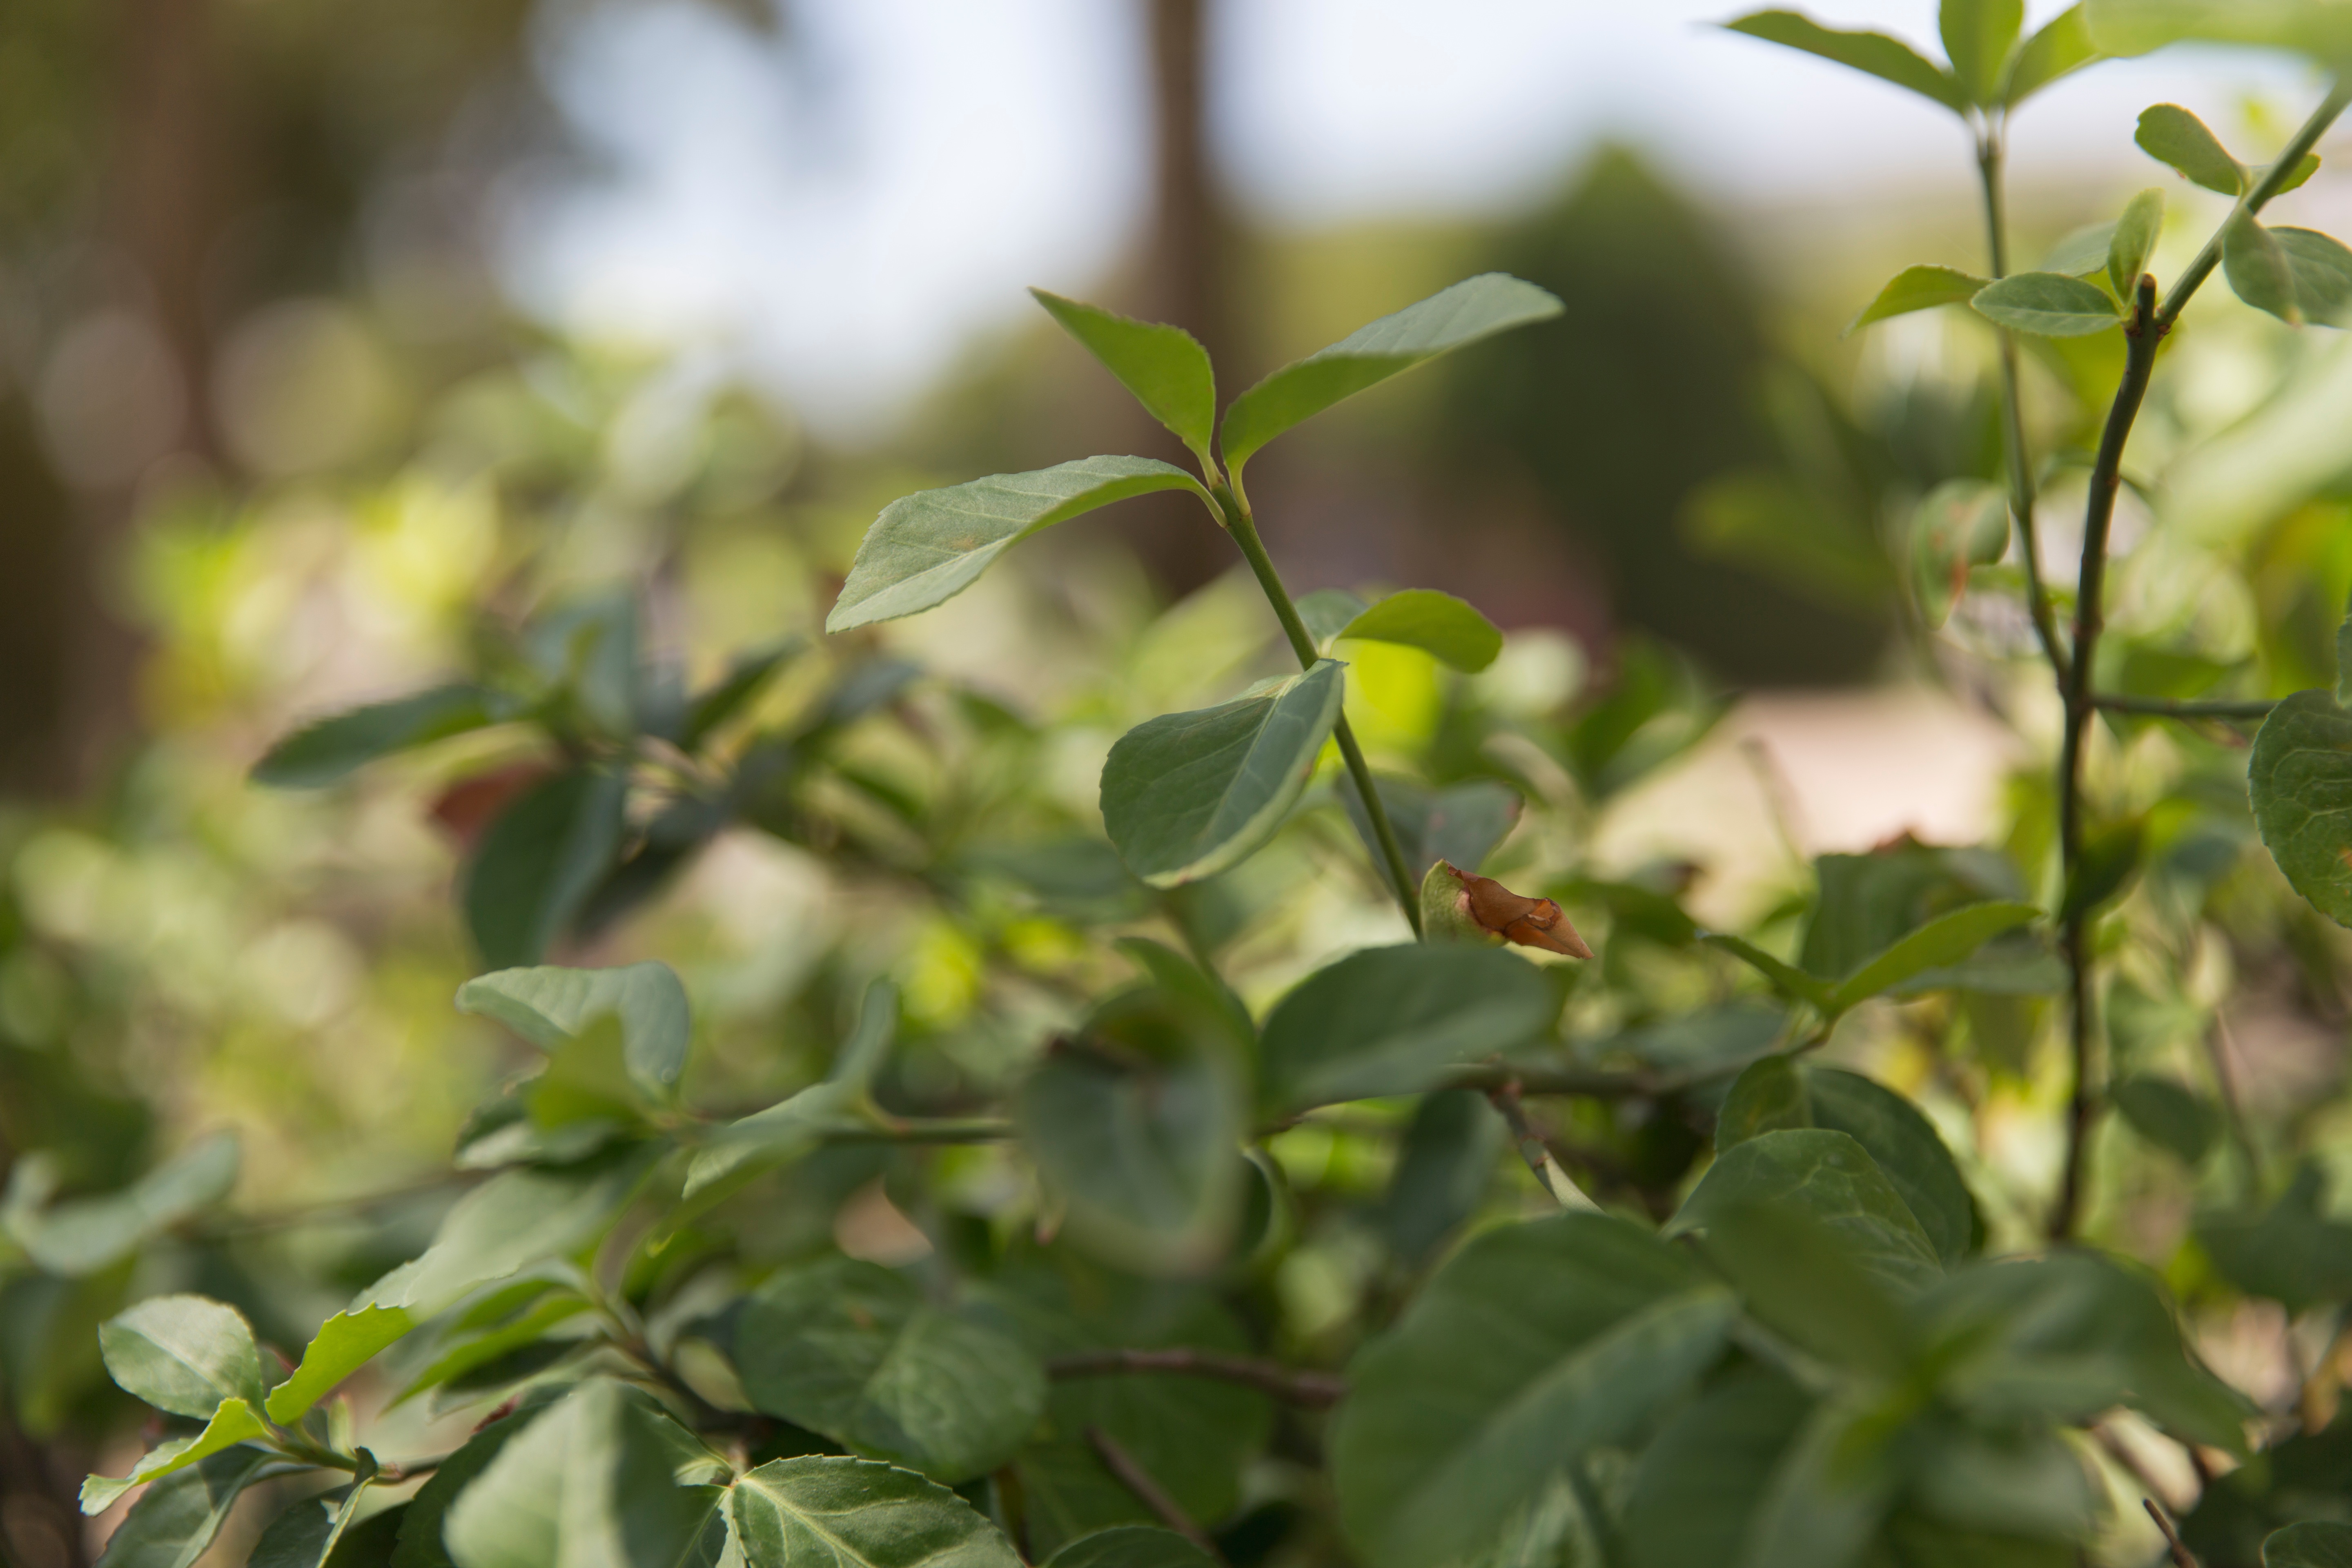
tree, nature, branch, plant, sunlight, leaf, flower, food, green, produce, evergreen, botany, flora, shrub, deciduous, flowering plant, woody plant, land plant